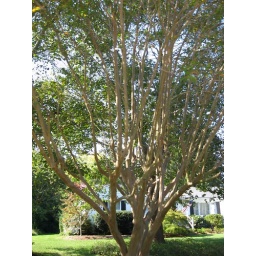
tree in yard of house on Gen Beauregard Dr